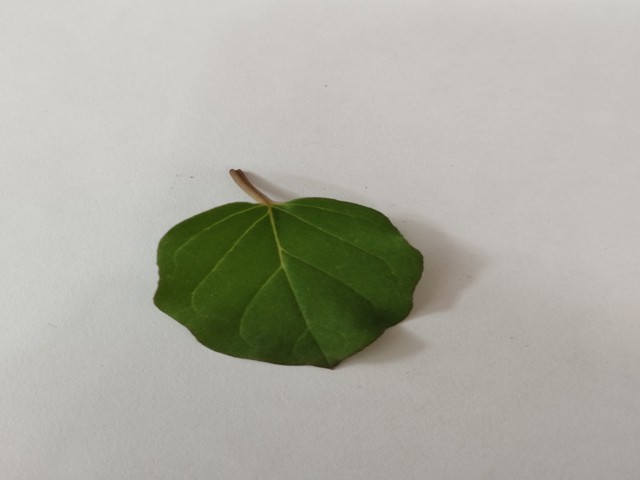
Plant: punarnava